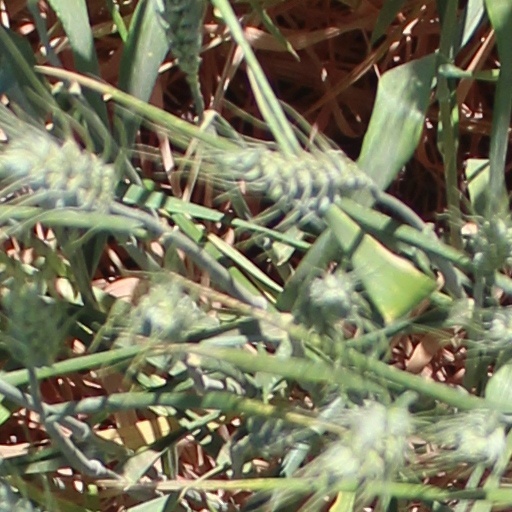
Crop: wheat